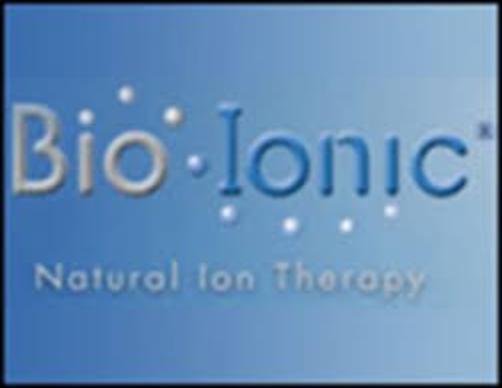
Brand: bio ionic
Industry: Necessities